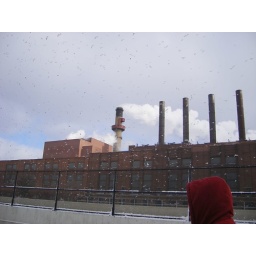
it's slightly warmer by the power plant because of the hot water being pumped back into the Lake